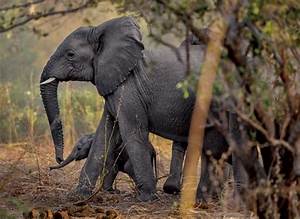
Label: elephant